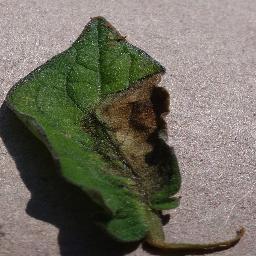
Label: Tomato___Late_blight